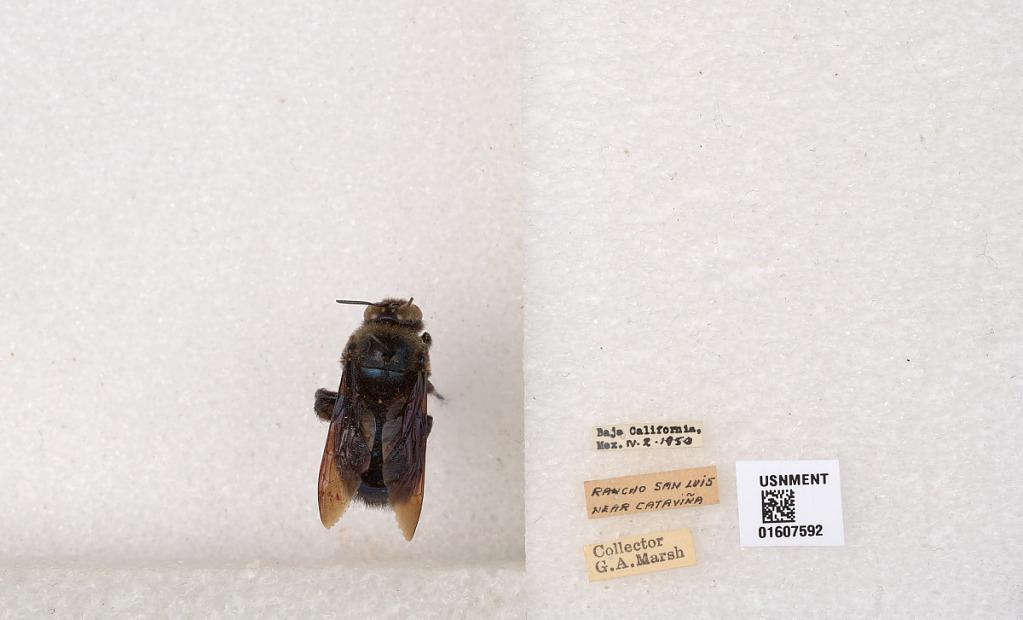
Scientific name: Xylocopa (Xylocopoides) californica californica Cresson
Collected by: G. Marsh
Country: Mexico
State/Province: Baja California
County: Ensenada
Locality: Rancho San Luis near Catavina
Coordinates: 29.7294, -114.721